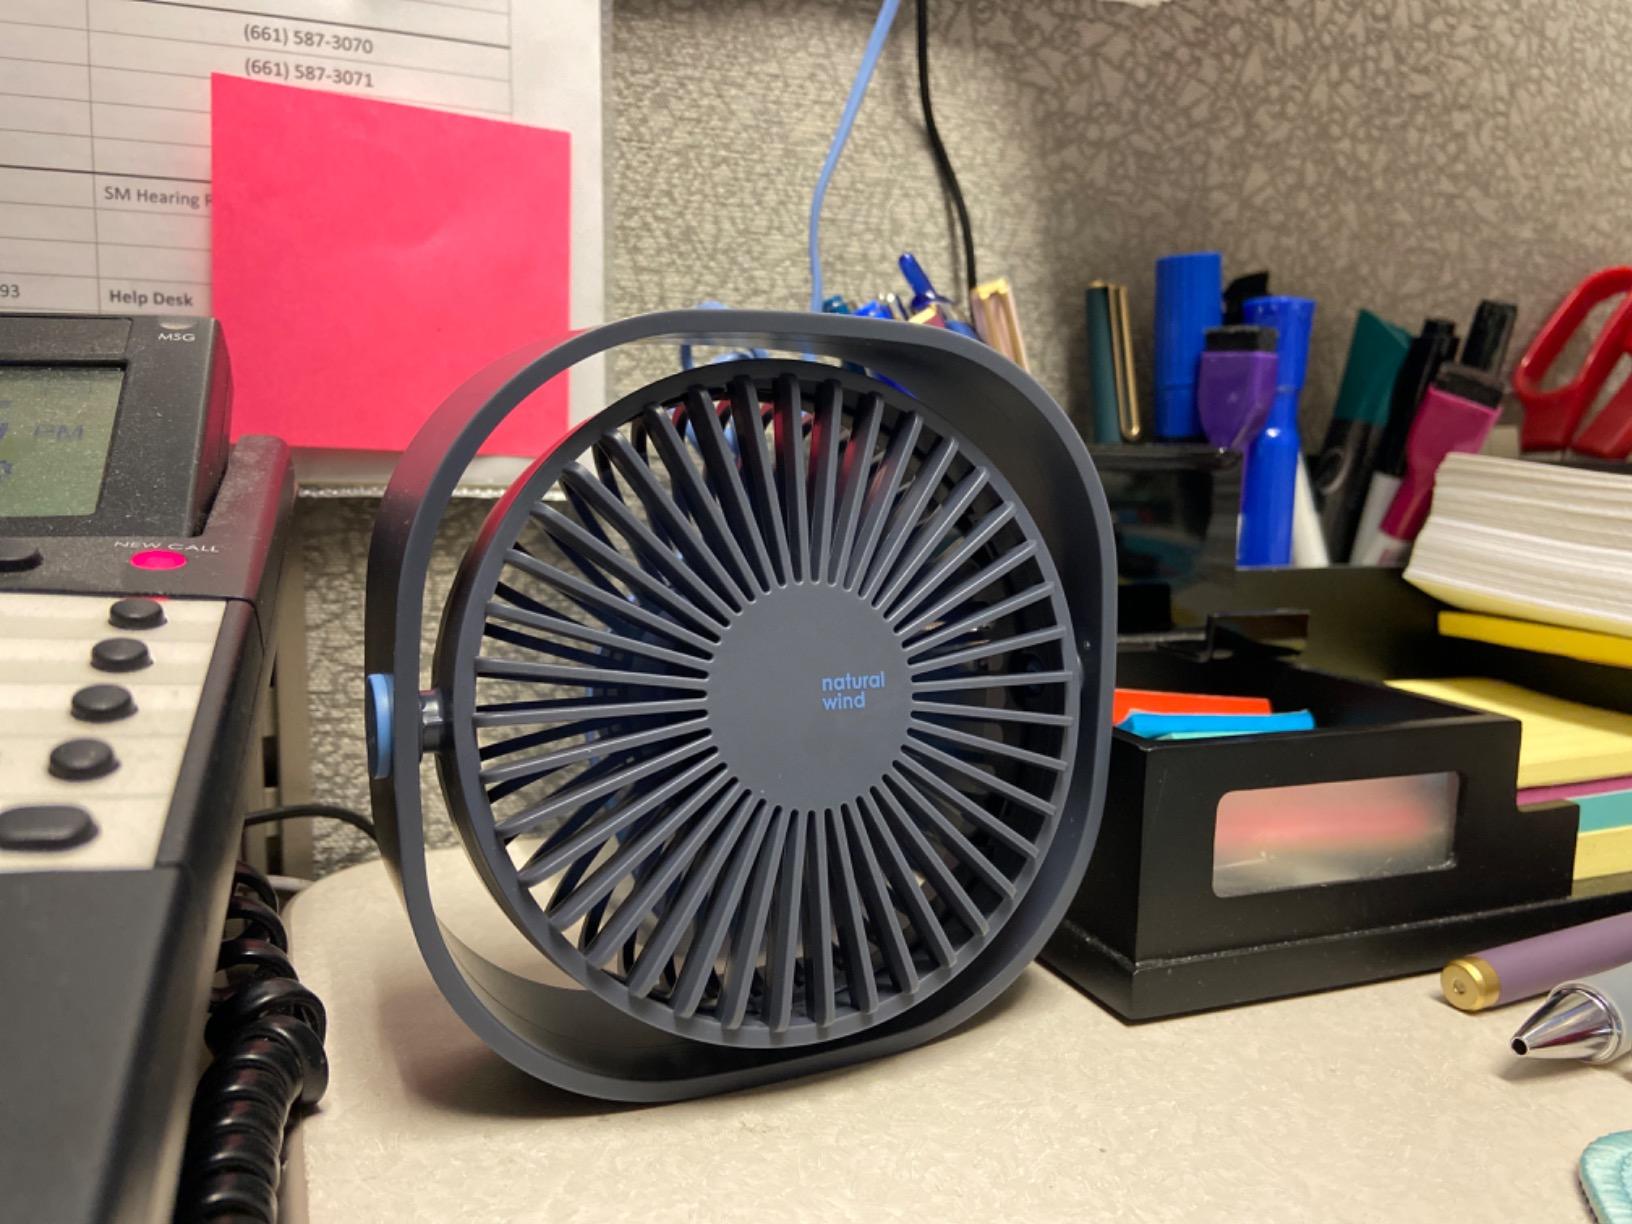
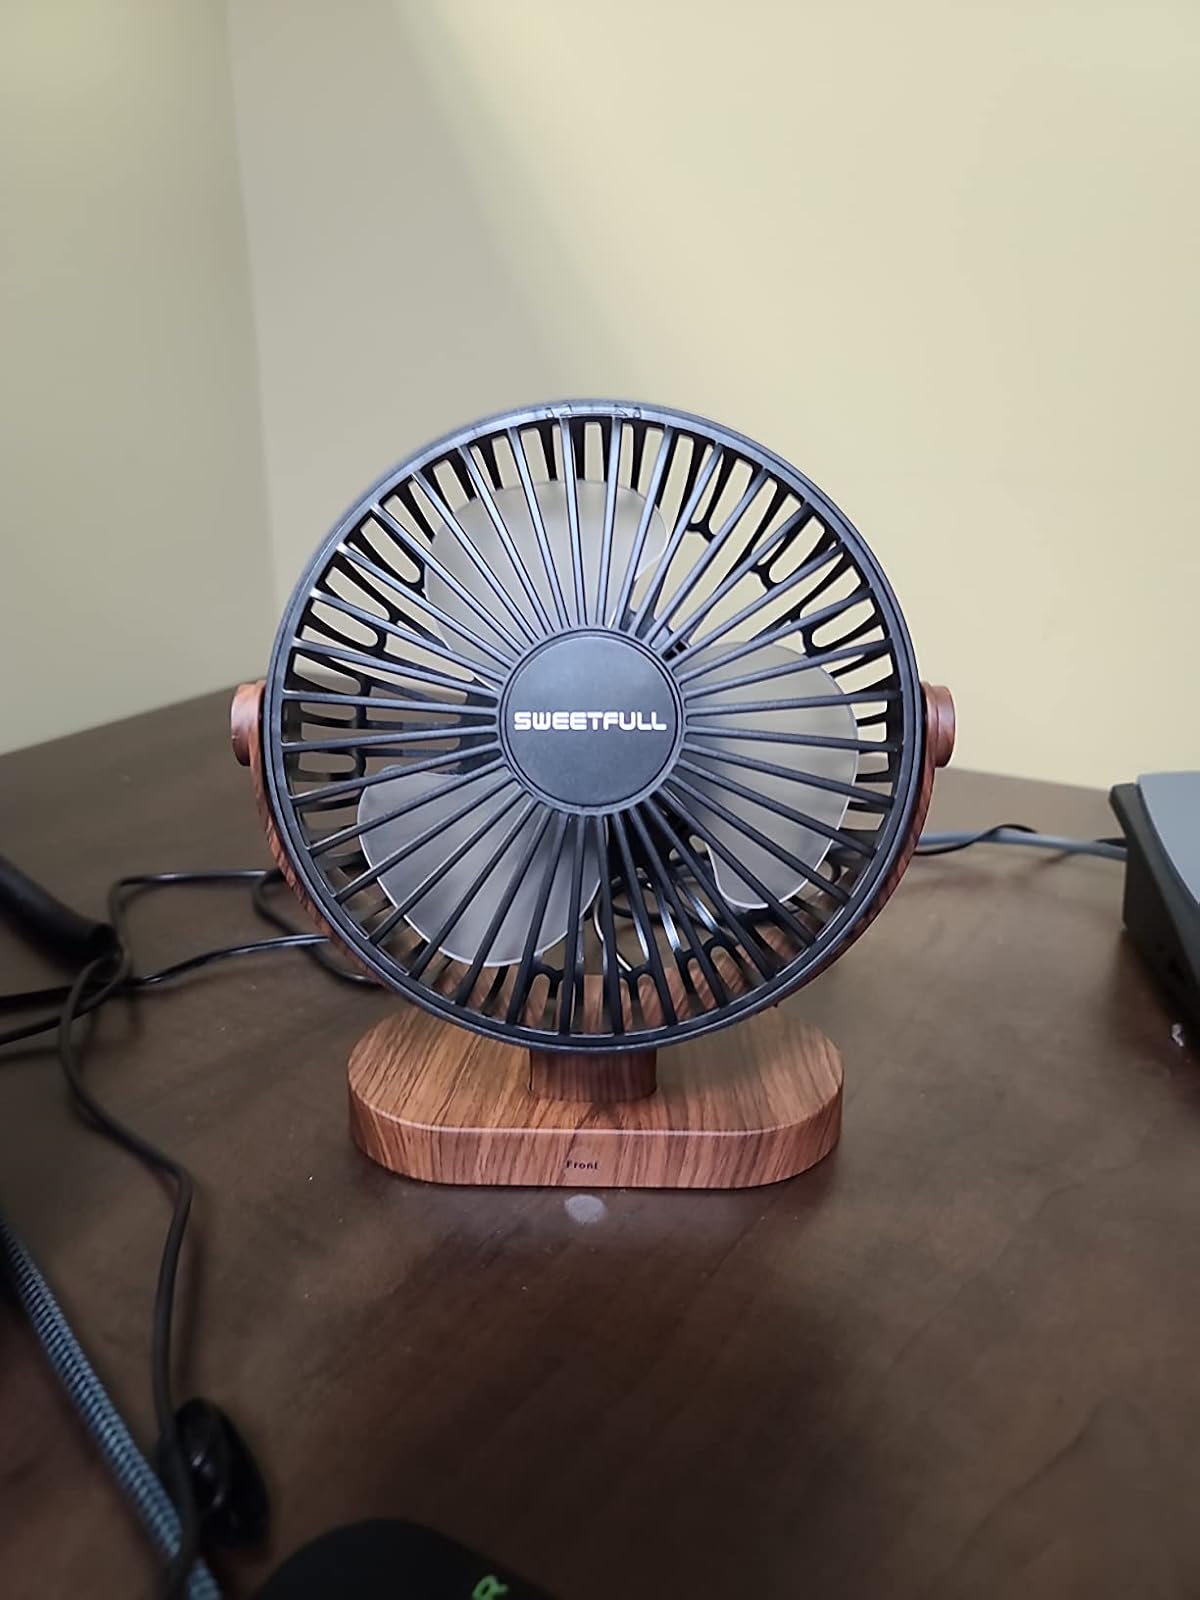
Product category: fan
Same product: no